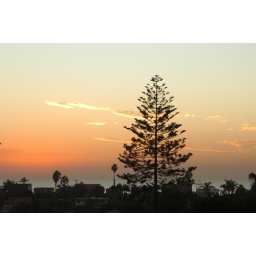
pine tree by ocean